Ctenoplusia limbirena

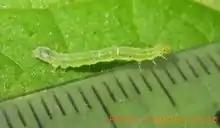
Juvenile caterpillar

The wingspan is 40–45 mm. Palpi with short third joint. Hind femur of male not tufted with long hair. Head and thorax clothed with grey and black scales. Abdomen pale with dark dorsal tufts. Forewings fuscous with a copper tinged. There are ill-defined darker medial and submarginal patches can be seen. The minutely waved double sub-basal and antemedial lines with silvery specks on them. Orbicular and reniform small, indistinct and with pink edges. There is a prominent silvery "Y-mark" can be seen below the cell. The minutely waved double postmedial line angled inwards above vein 1. There are traces of an irregularly sinuous sub-marginal line and a small pinkish patch found on center of outer margin. A marginal series of black specks found. Hindwings pale at base. The outer area suffused with fuscous with pale cilia. Ventral side is with indistinct lunule at end of cell and waved postmedial line.